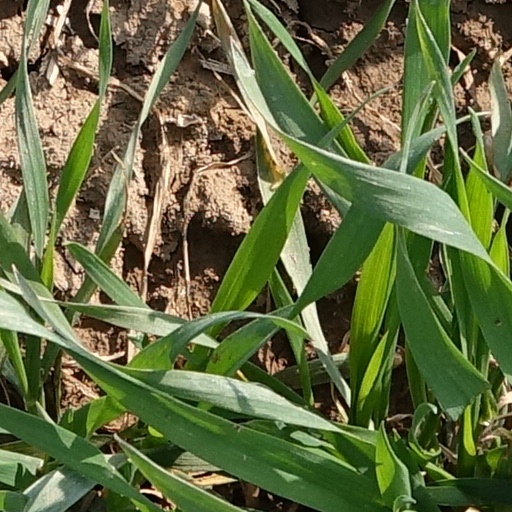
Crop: wheat